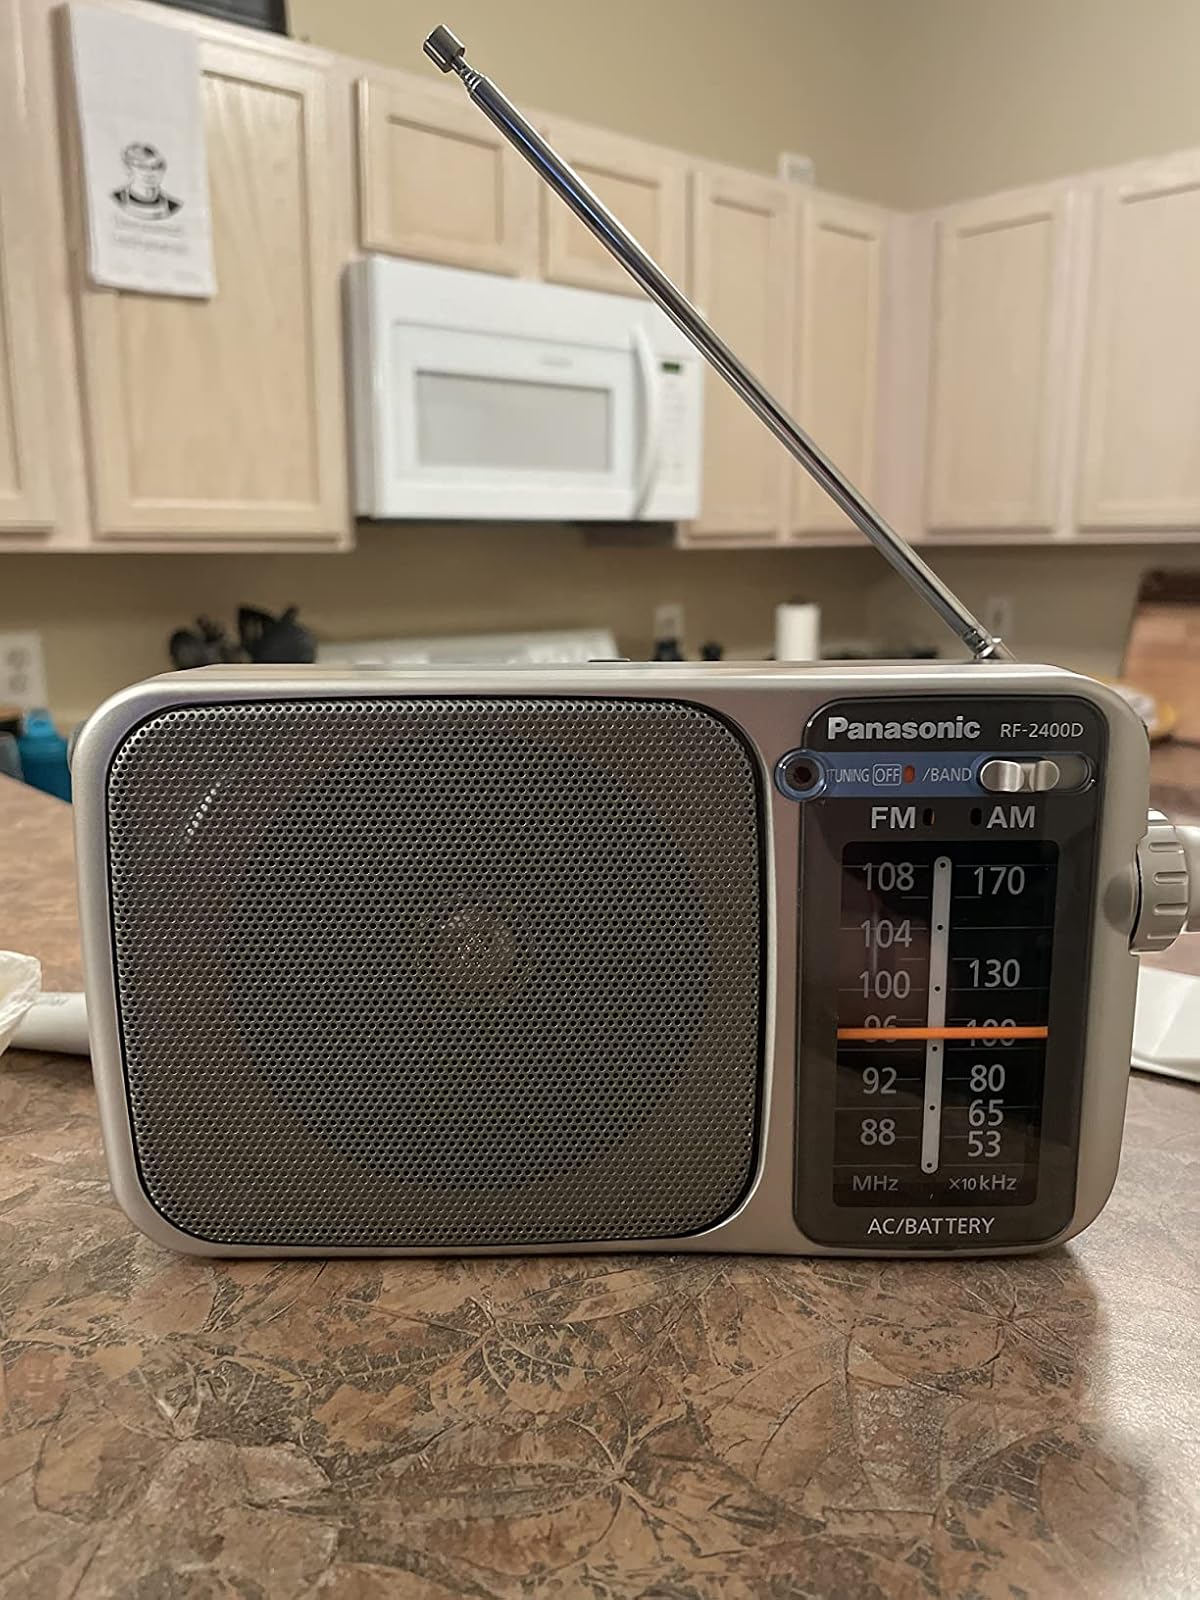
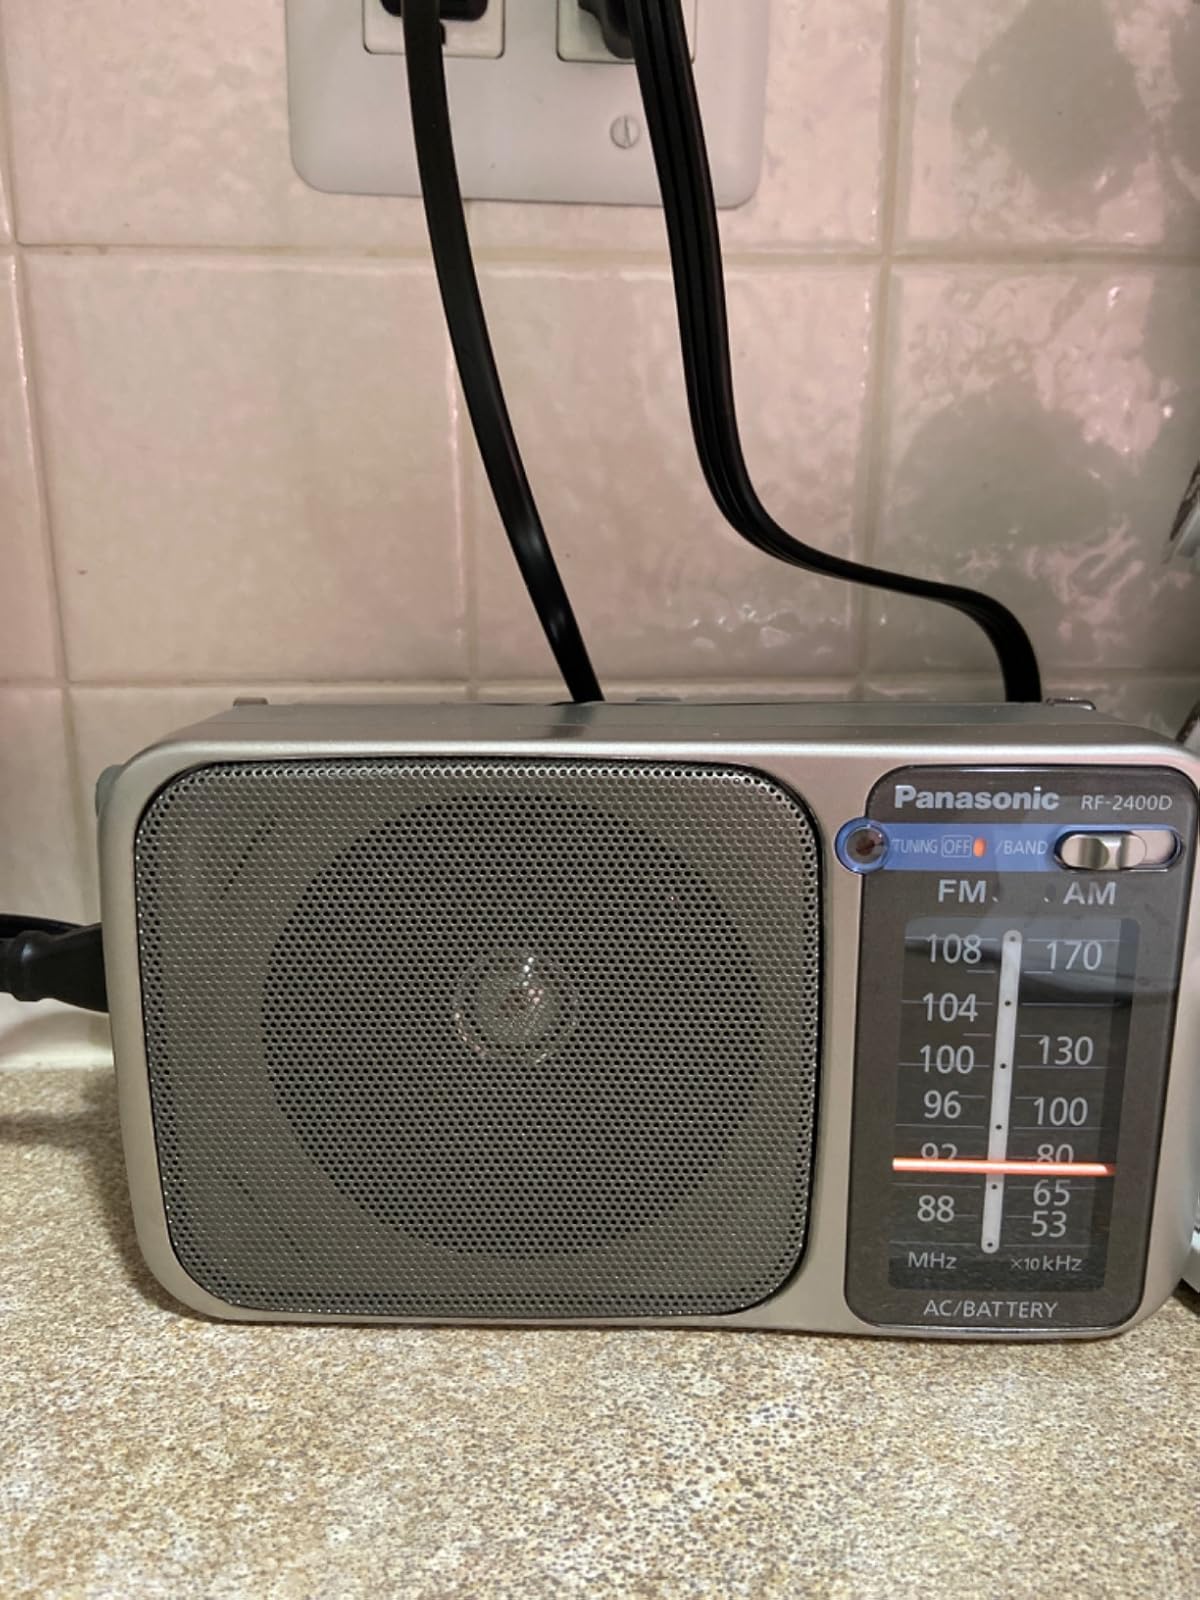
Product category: radio
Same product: yes